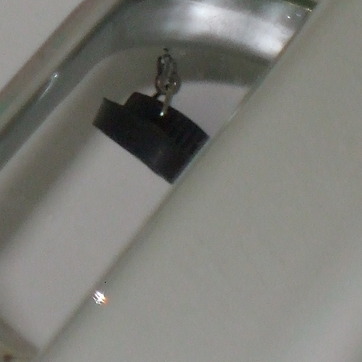
Material: ceramic